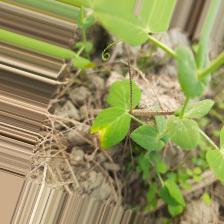
Label: Ascochyta blight